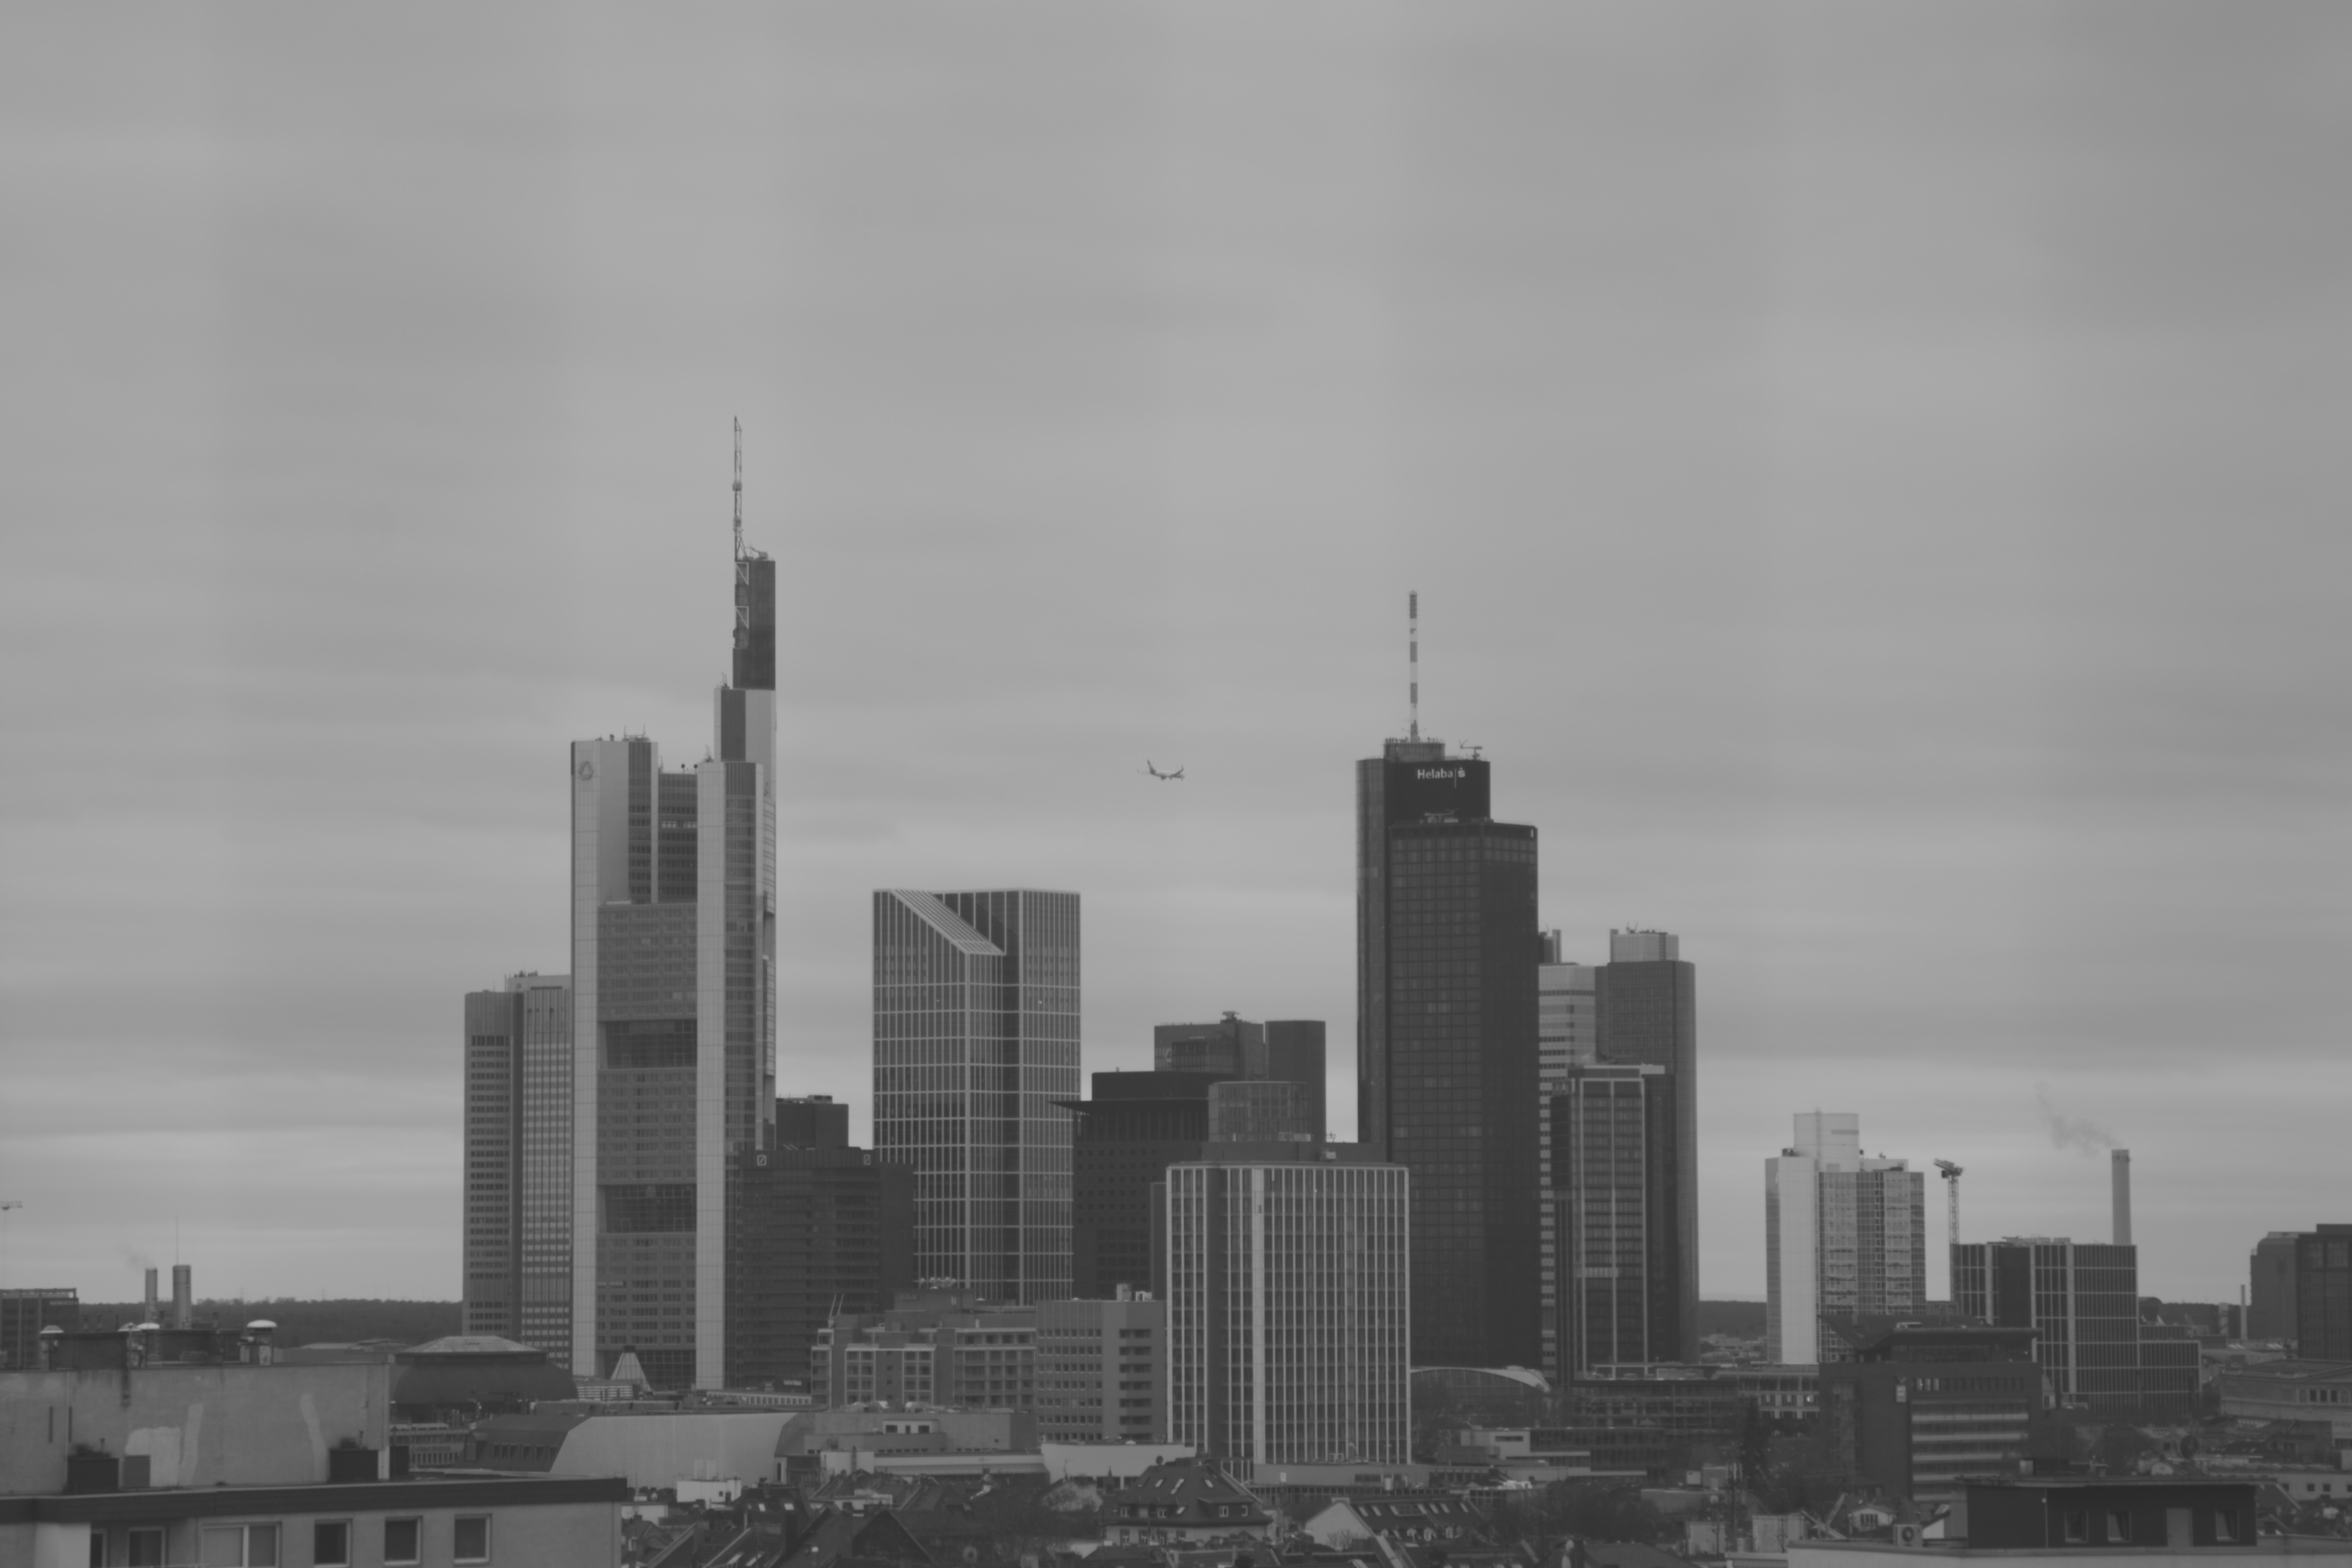
horizon, black and white, skyline, city, skyscraper, cityscape, downtown, weather, haze, monochrome, tower block, metropolis, urban area, monochrome photography, geographical feature, atmospheric phenomenon, human settlement, atmosphere of earth, metropolitan area